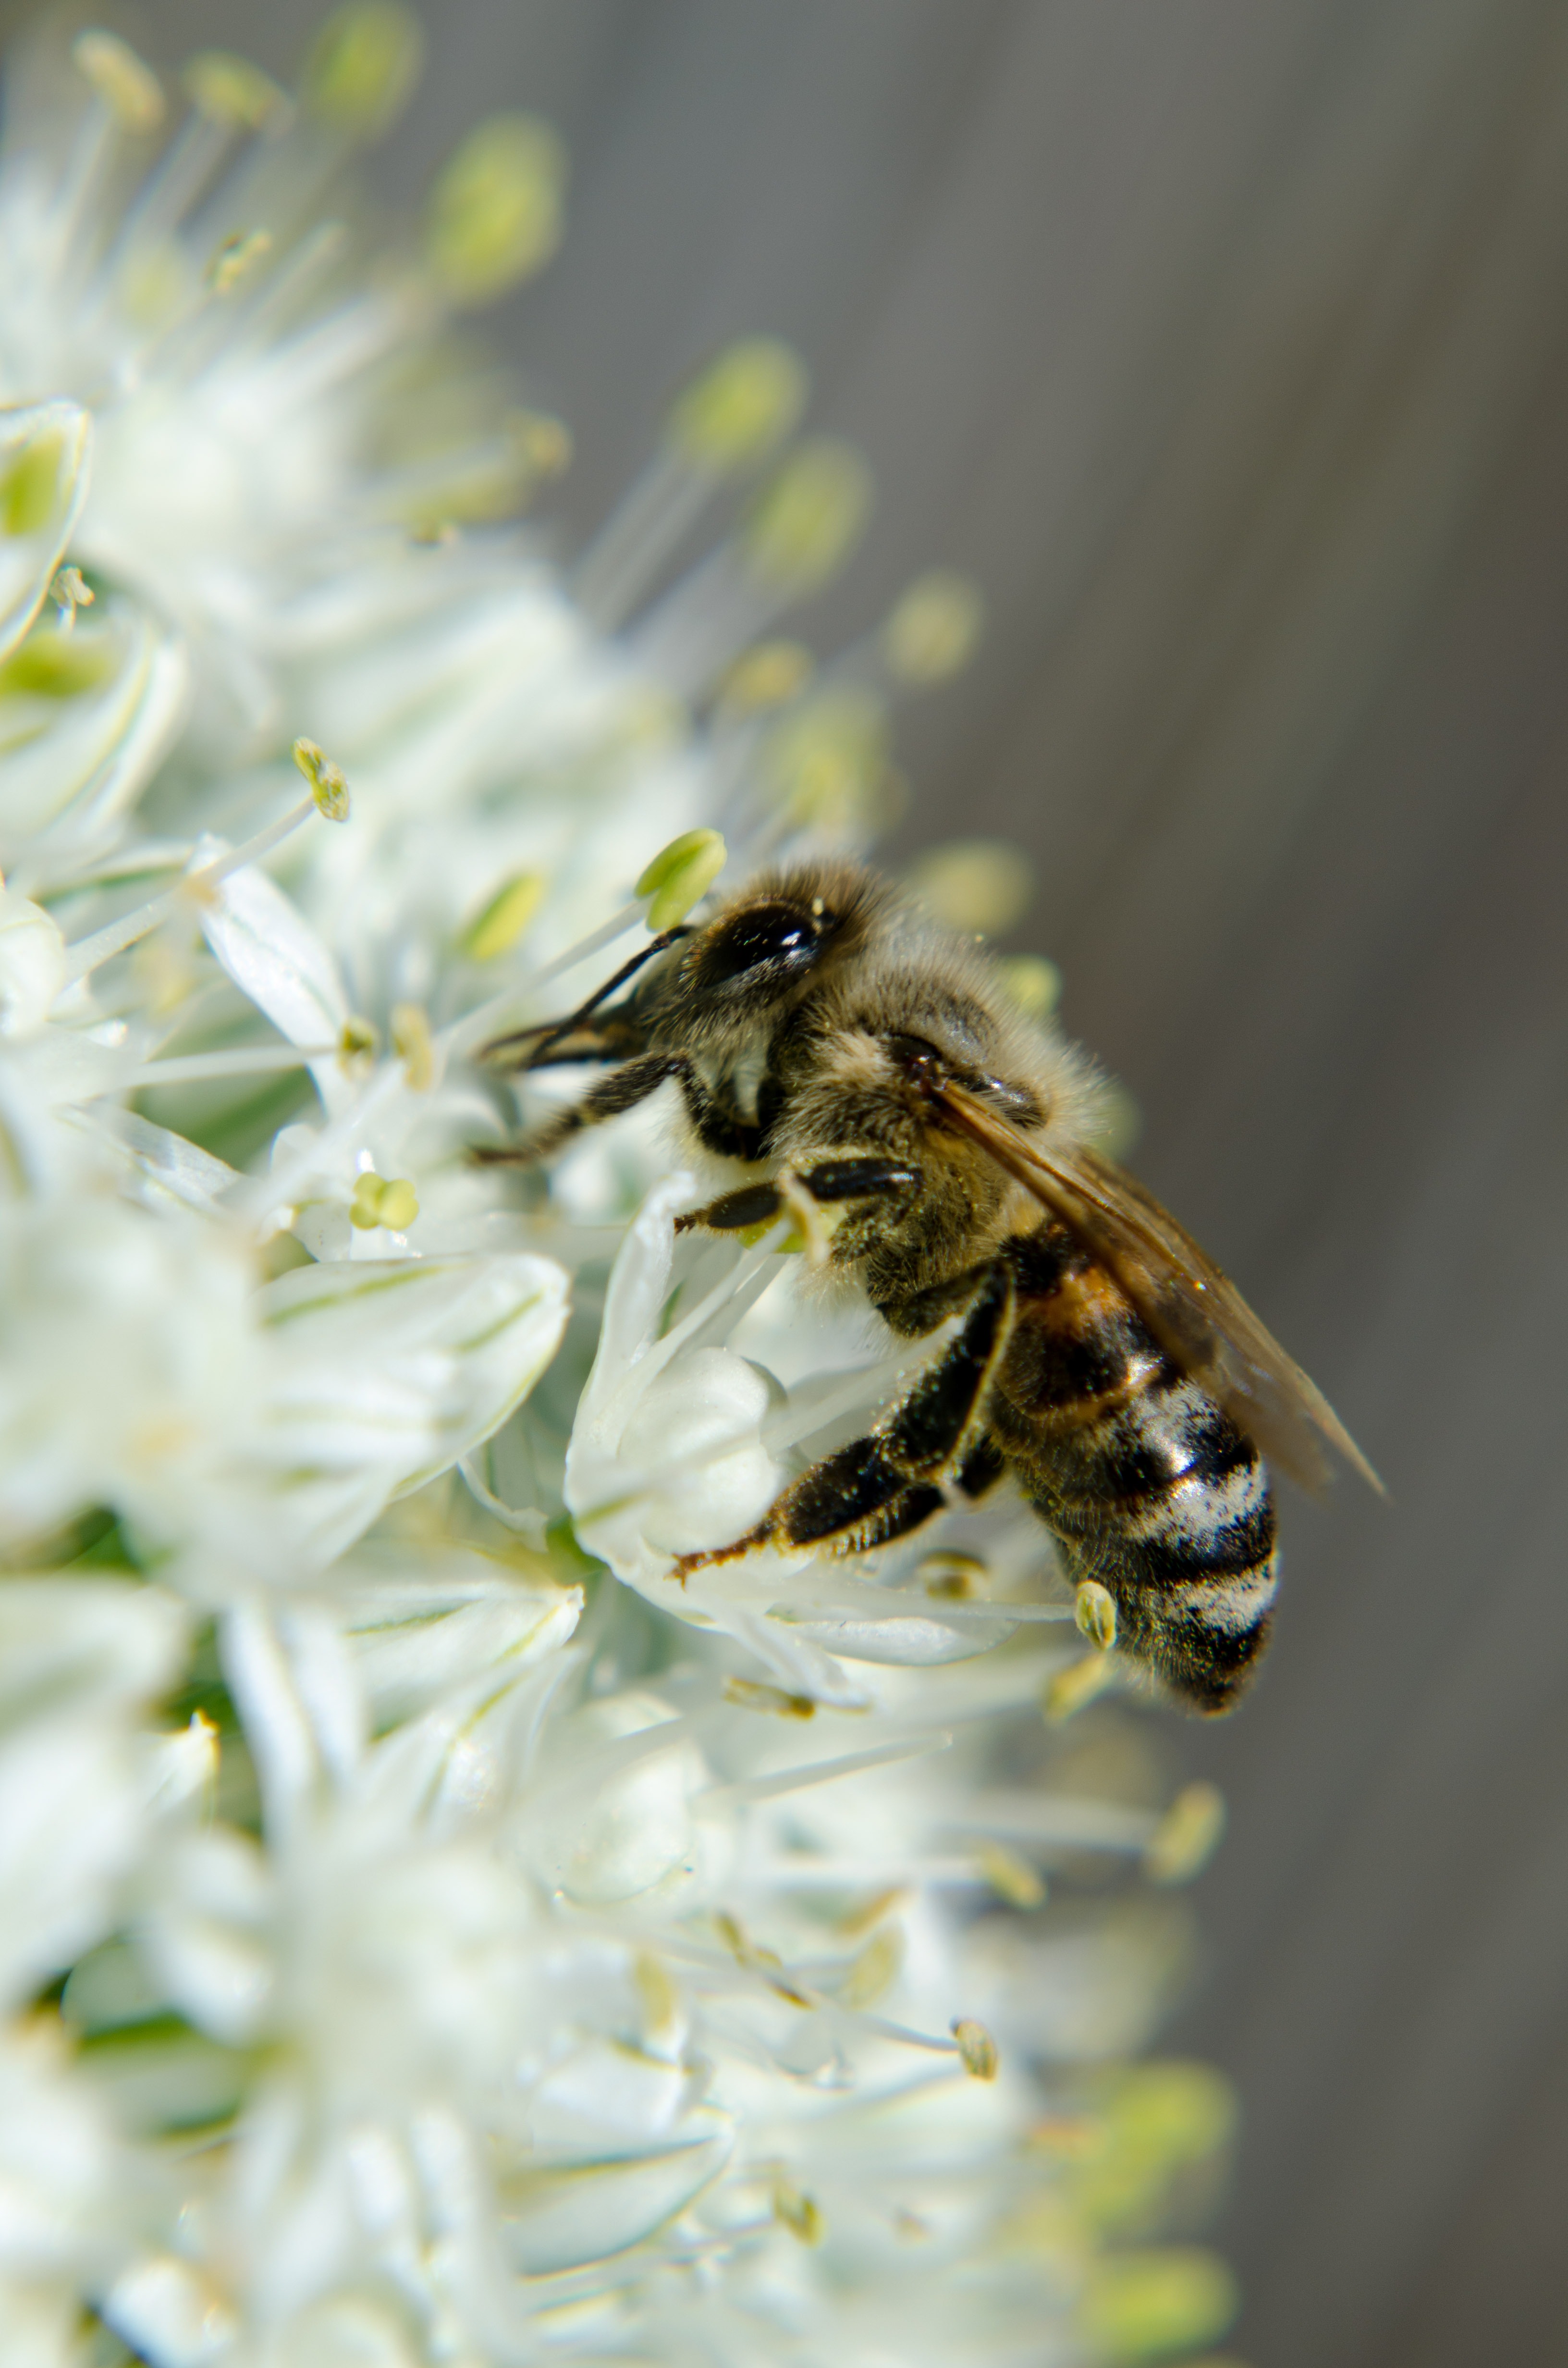
nature, plant, photography, flower, fly, pollen, insect, macro, flora, fauna, invertebrate, close up, bee, insects, nectar, macro photography, honey bee, pollinator, onion blossom, membrane winged insect